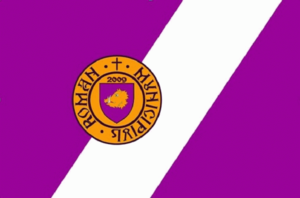
le drapeau de Roman Español: la bandera de Roman
Roman est une ville roumaine du județ de Neamț, en Moldavie, peuplée de 50 713 habitants en 2011.